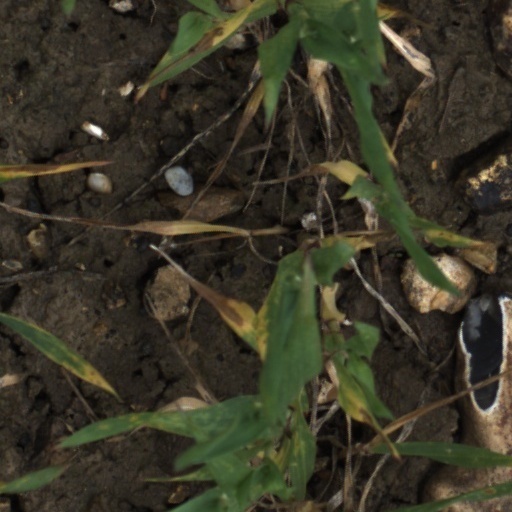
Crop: wheat